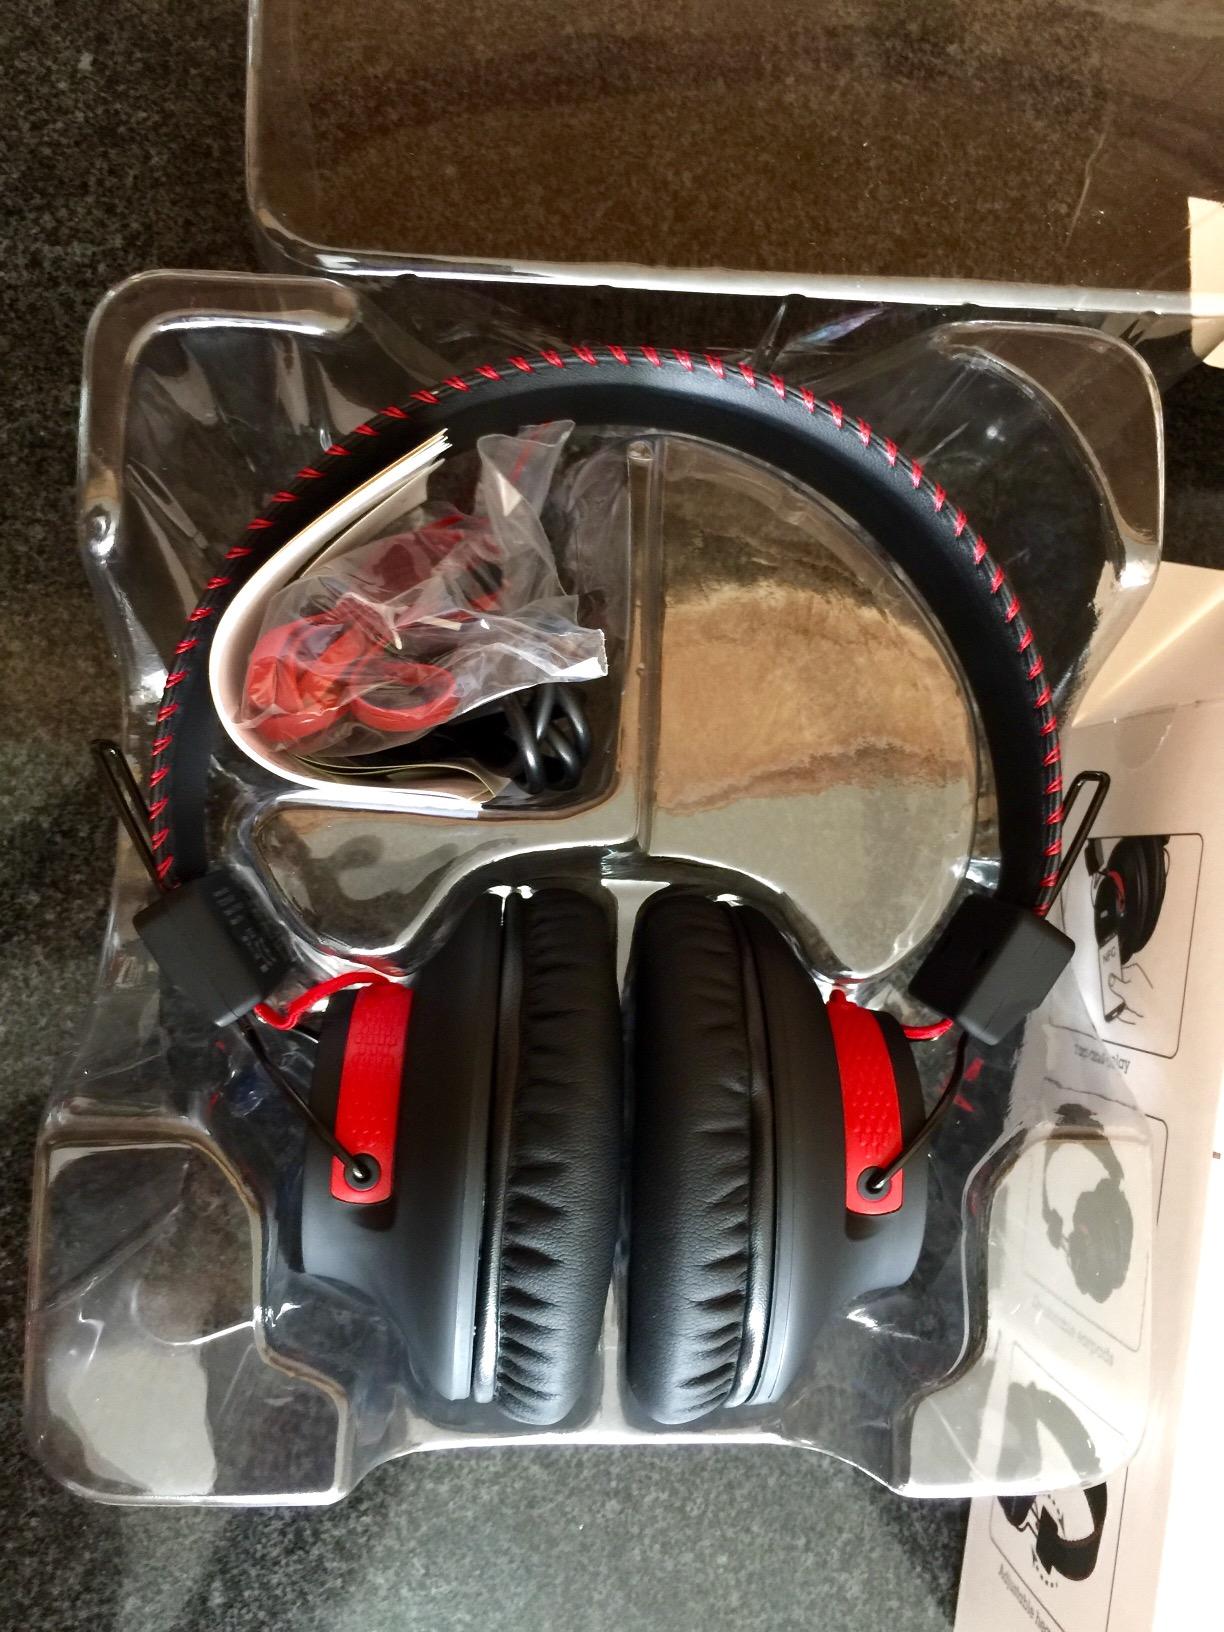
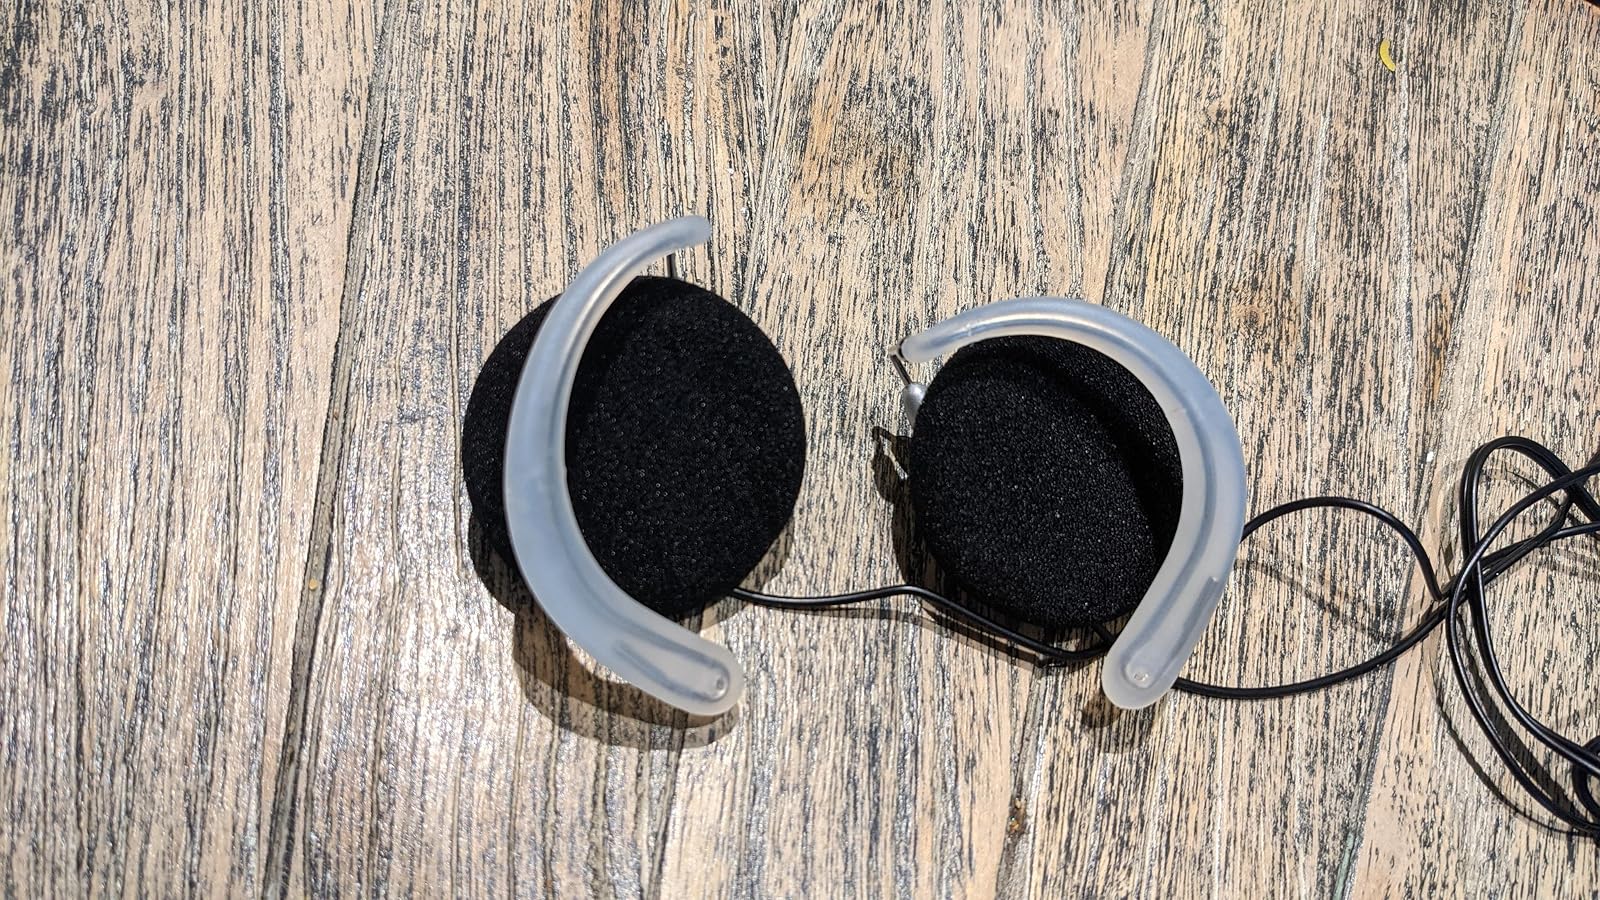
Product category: headphones
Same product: no